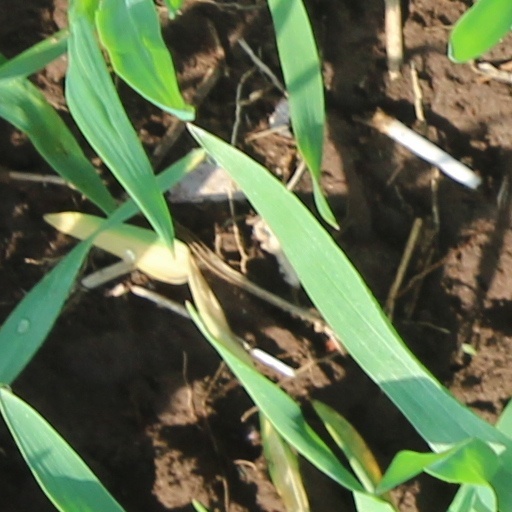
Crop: wheat